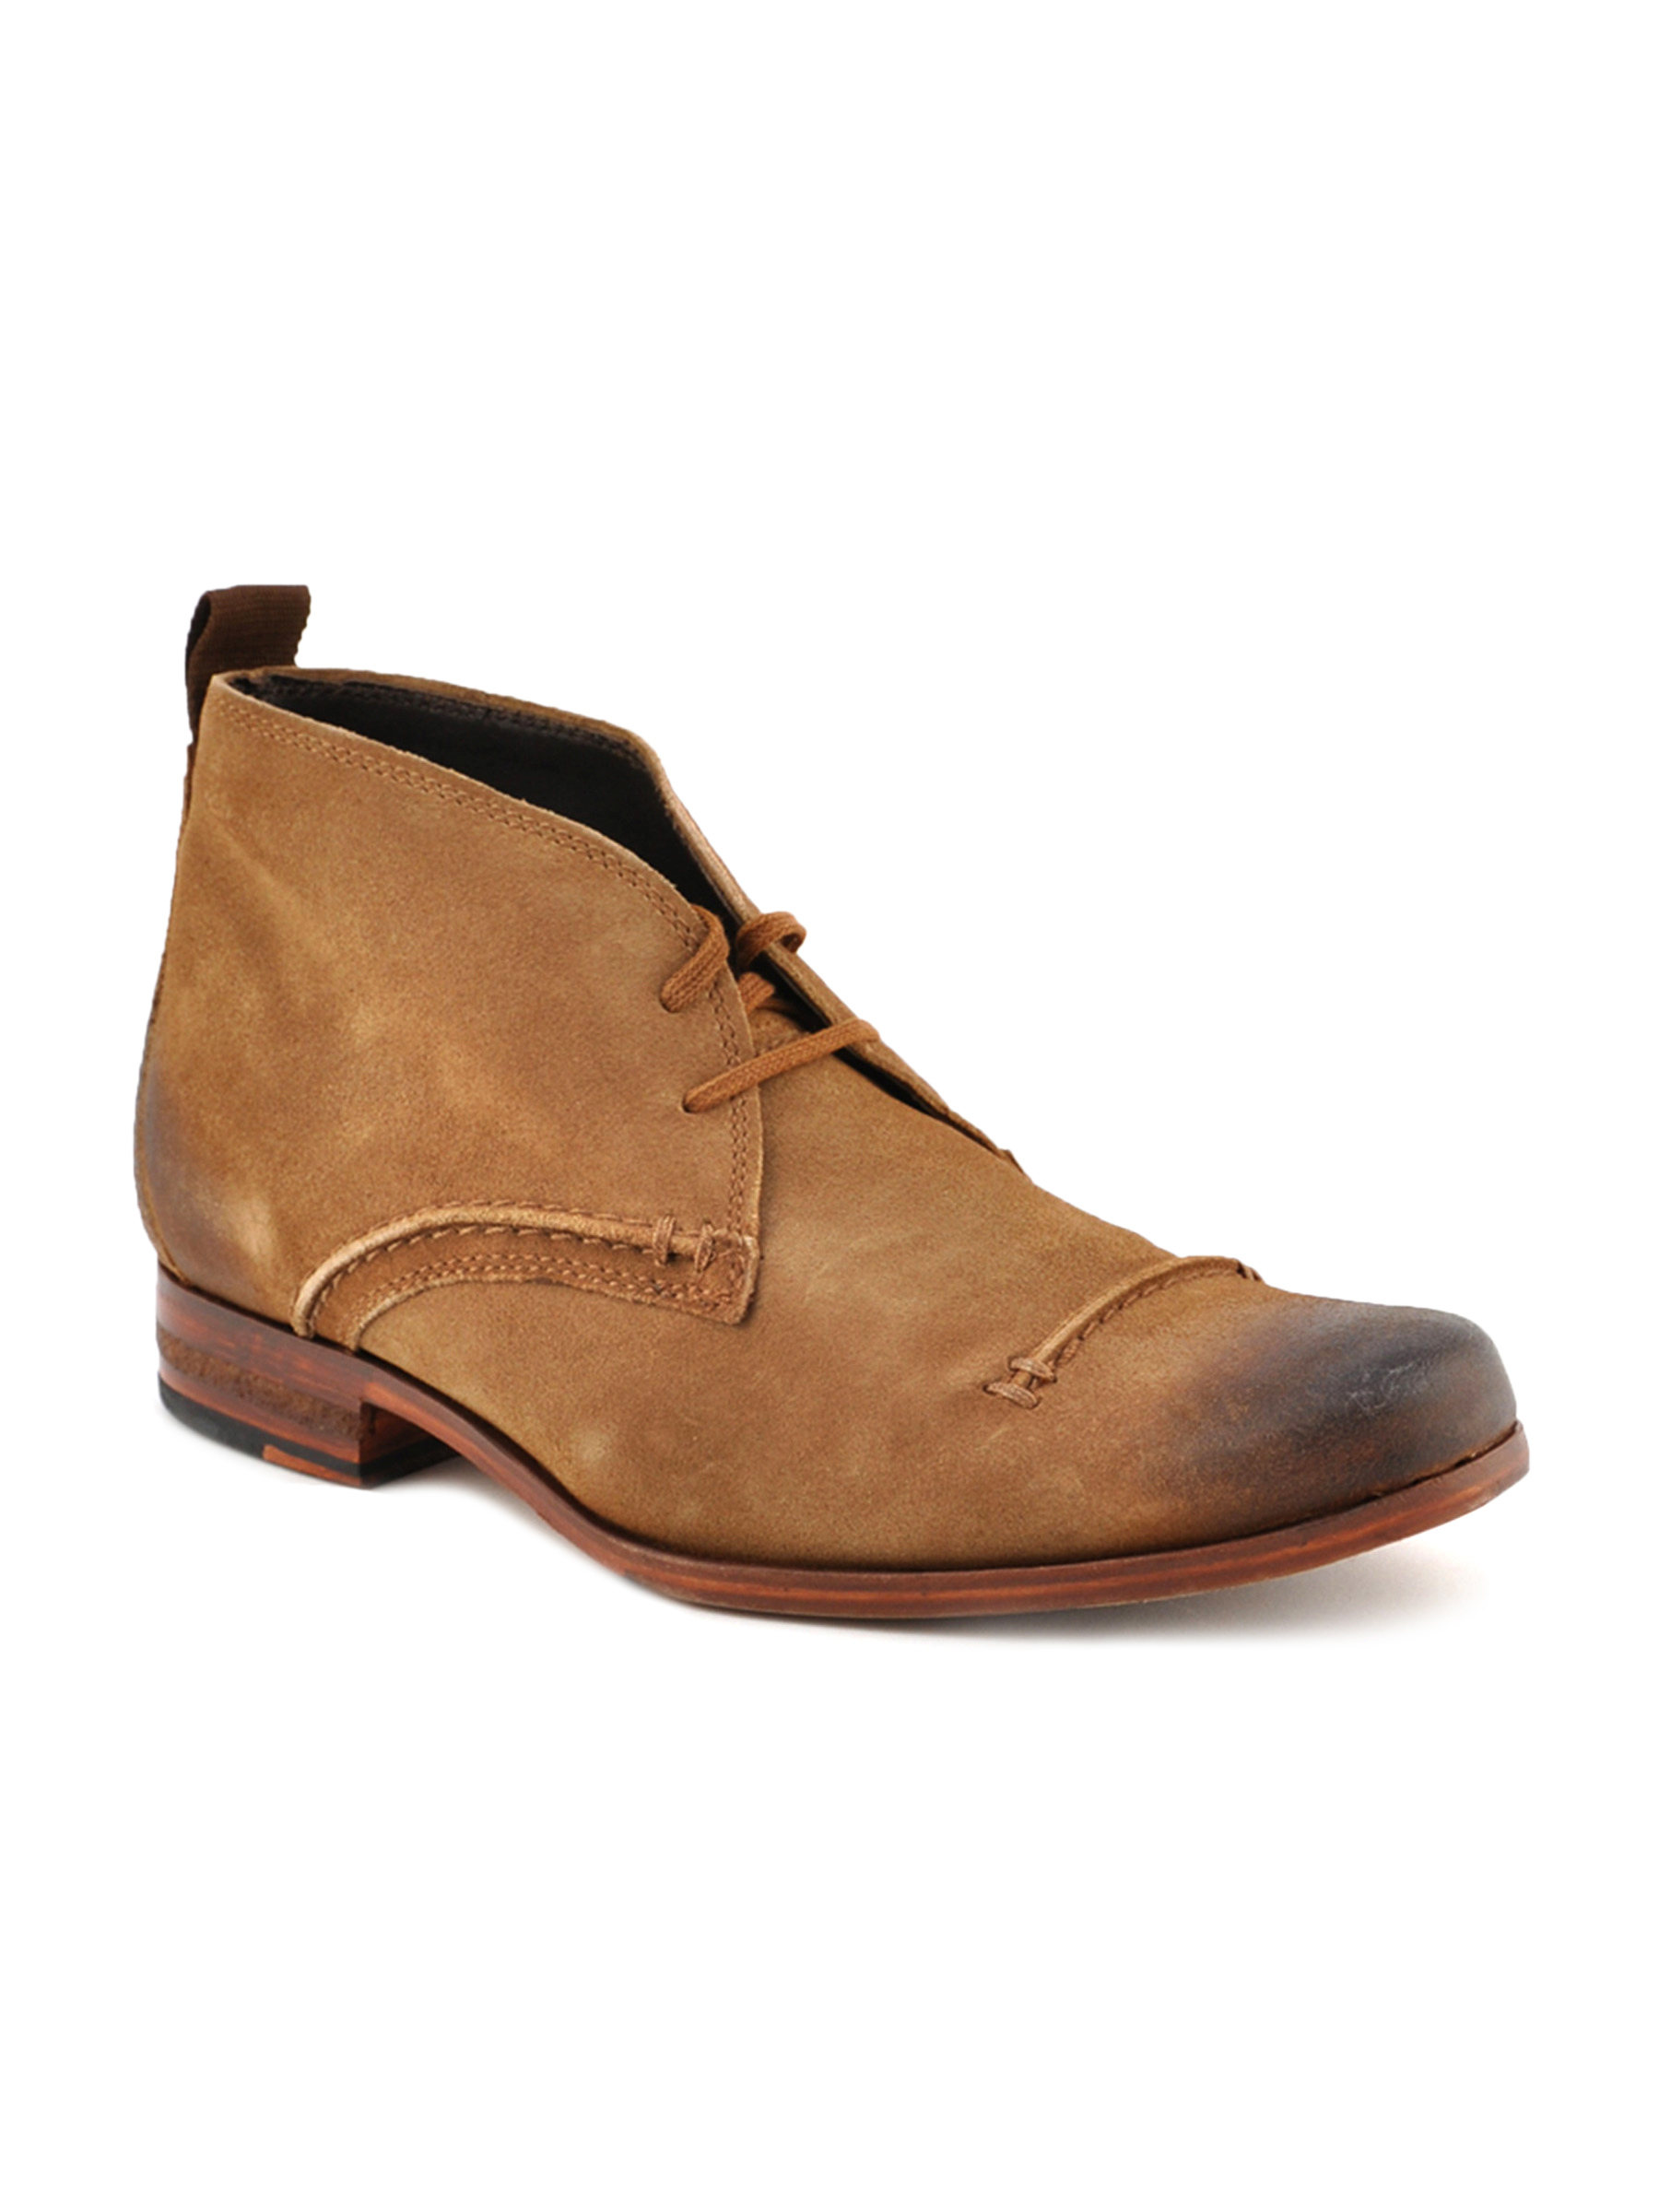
Clarks Men Goto Hi Cola Suede Brown Shoes
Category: Footwear / Shoes / Casual Shoes
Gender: Men
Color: Brown
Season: Fall 2011
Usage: Casual